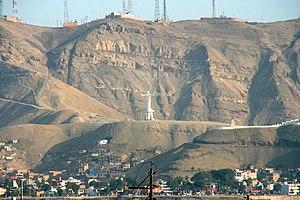
IMG 6716 Pérou, Lima, El Morro Solar, les antennes de transmission et au-dessous le Cristo del Pacifico (Photo de Richard Chalifour)